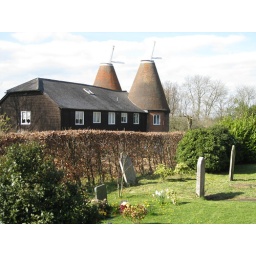
Oast house where they dry hops, next door to Tudeley Church near Tonbridge, Kent